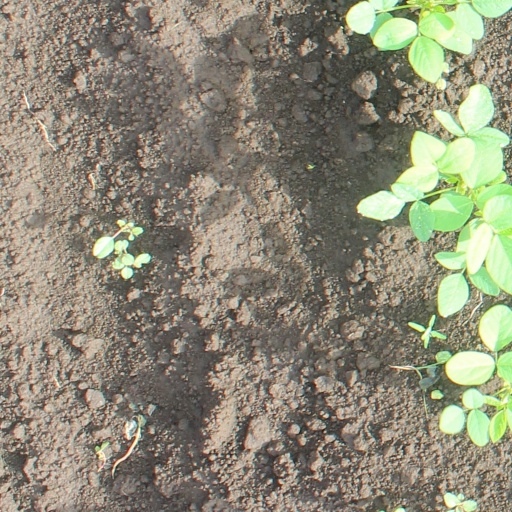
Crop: soybean